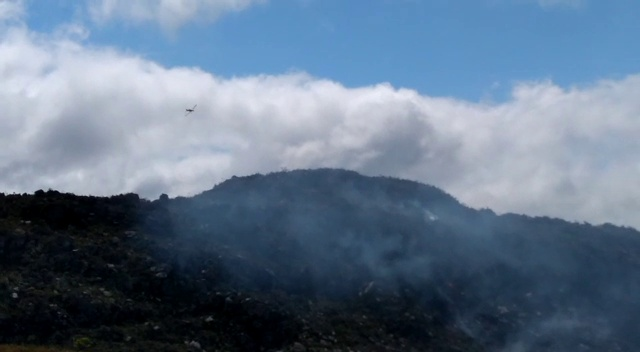
Fire: no
Smoke: yes